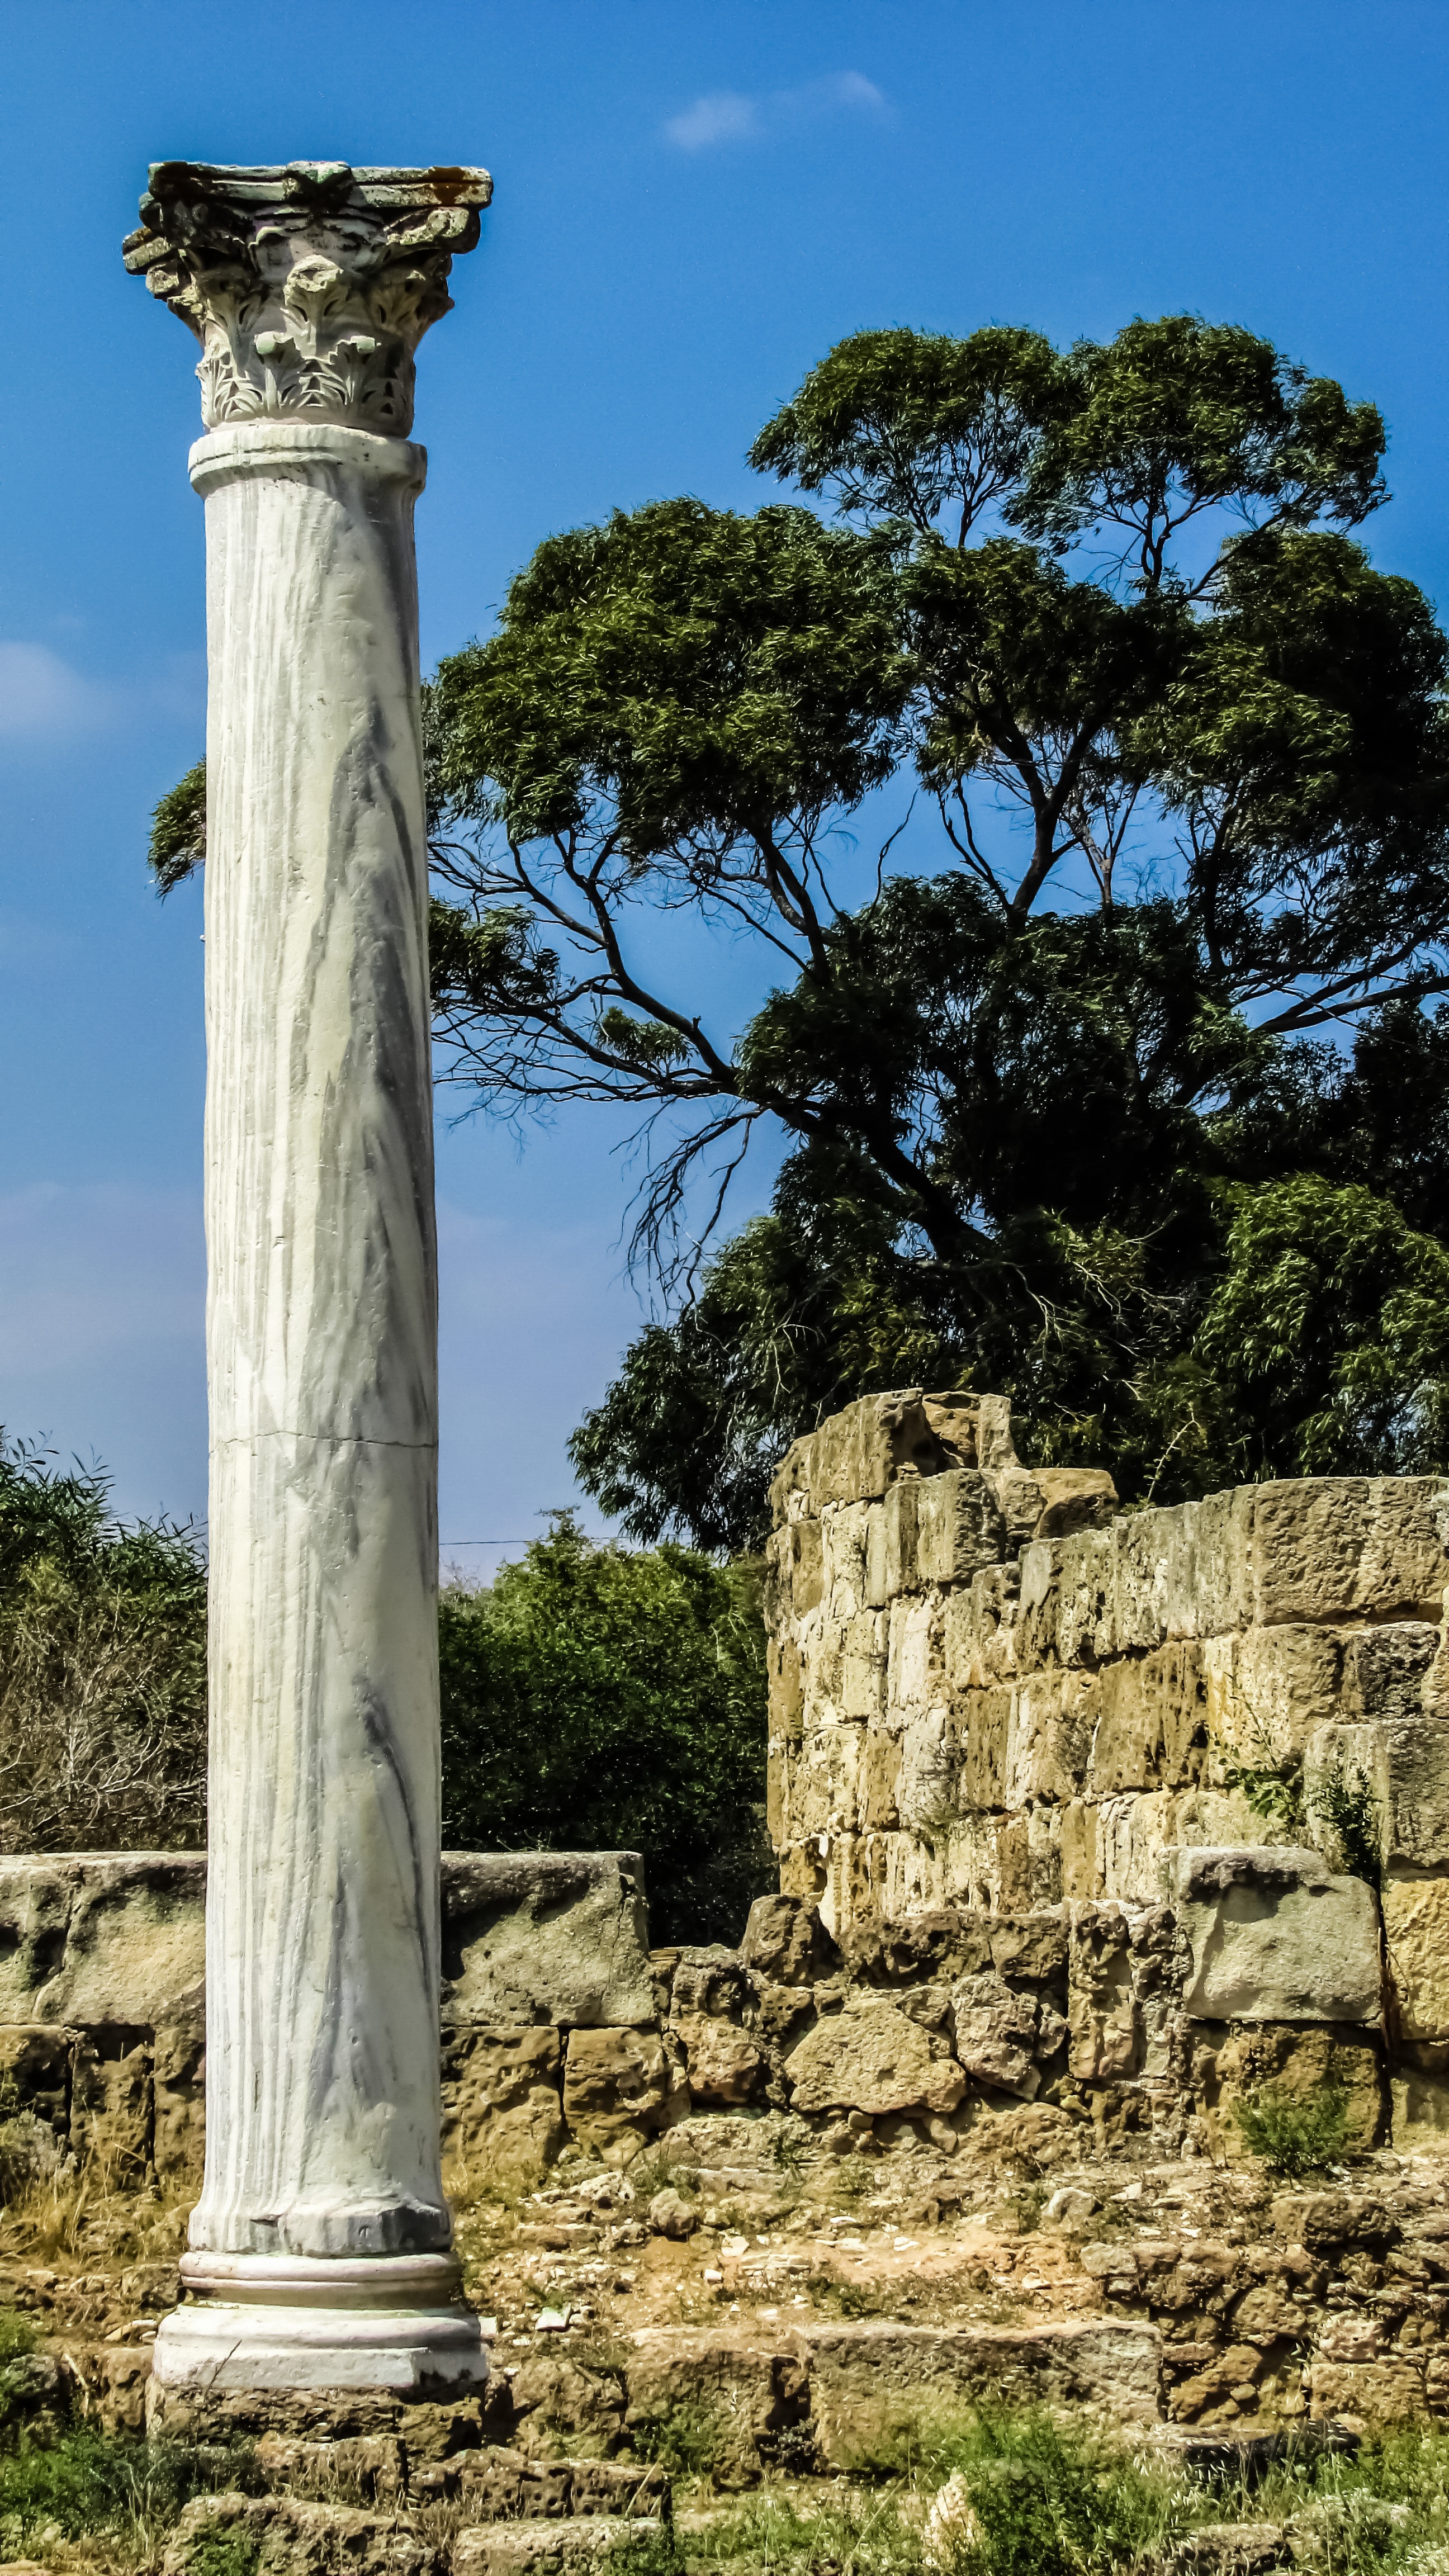
tree, rock, structure, monument, statue, arch, pillar, column, tower, landmark, tourism, sculpture, archaeology, temple, ruins, culture, corinthian, cyprus, monolith, archaeological, salamis, famagusta, ancient history